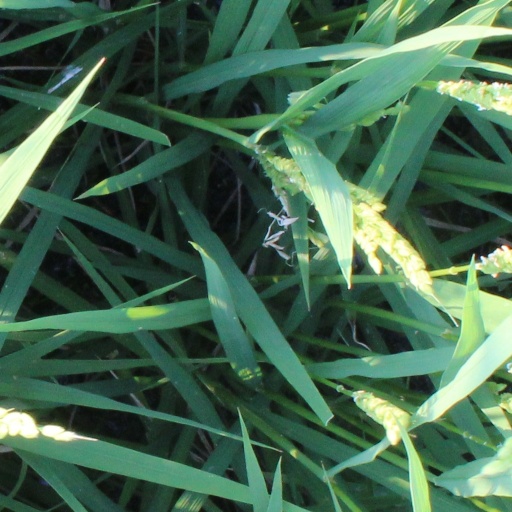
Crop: rice